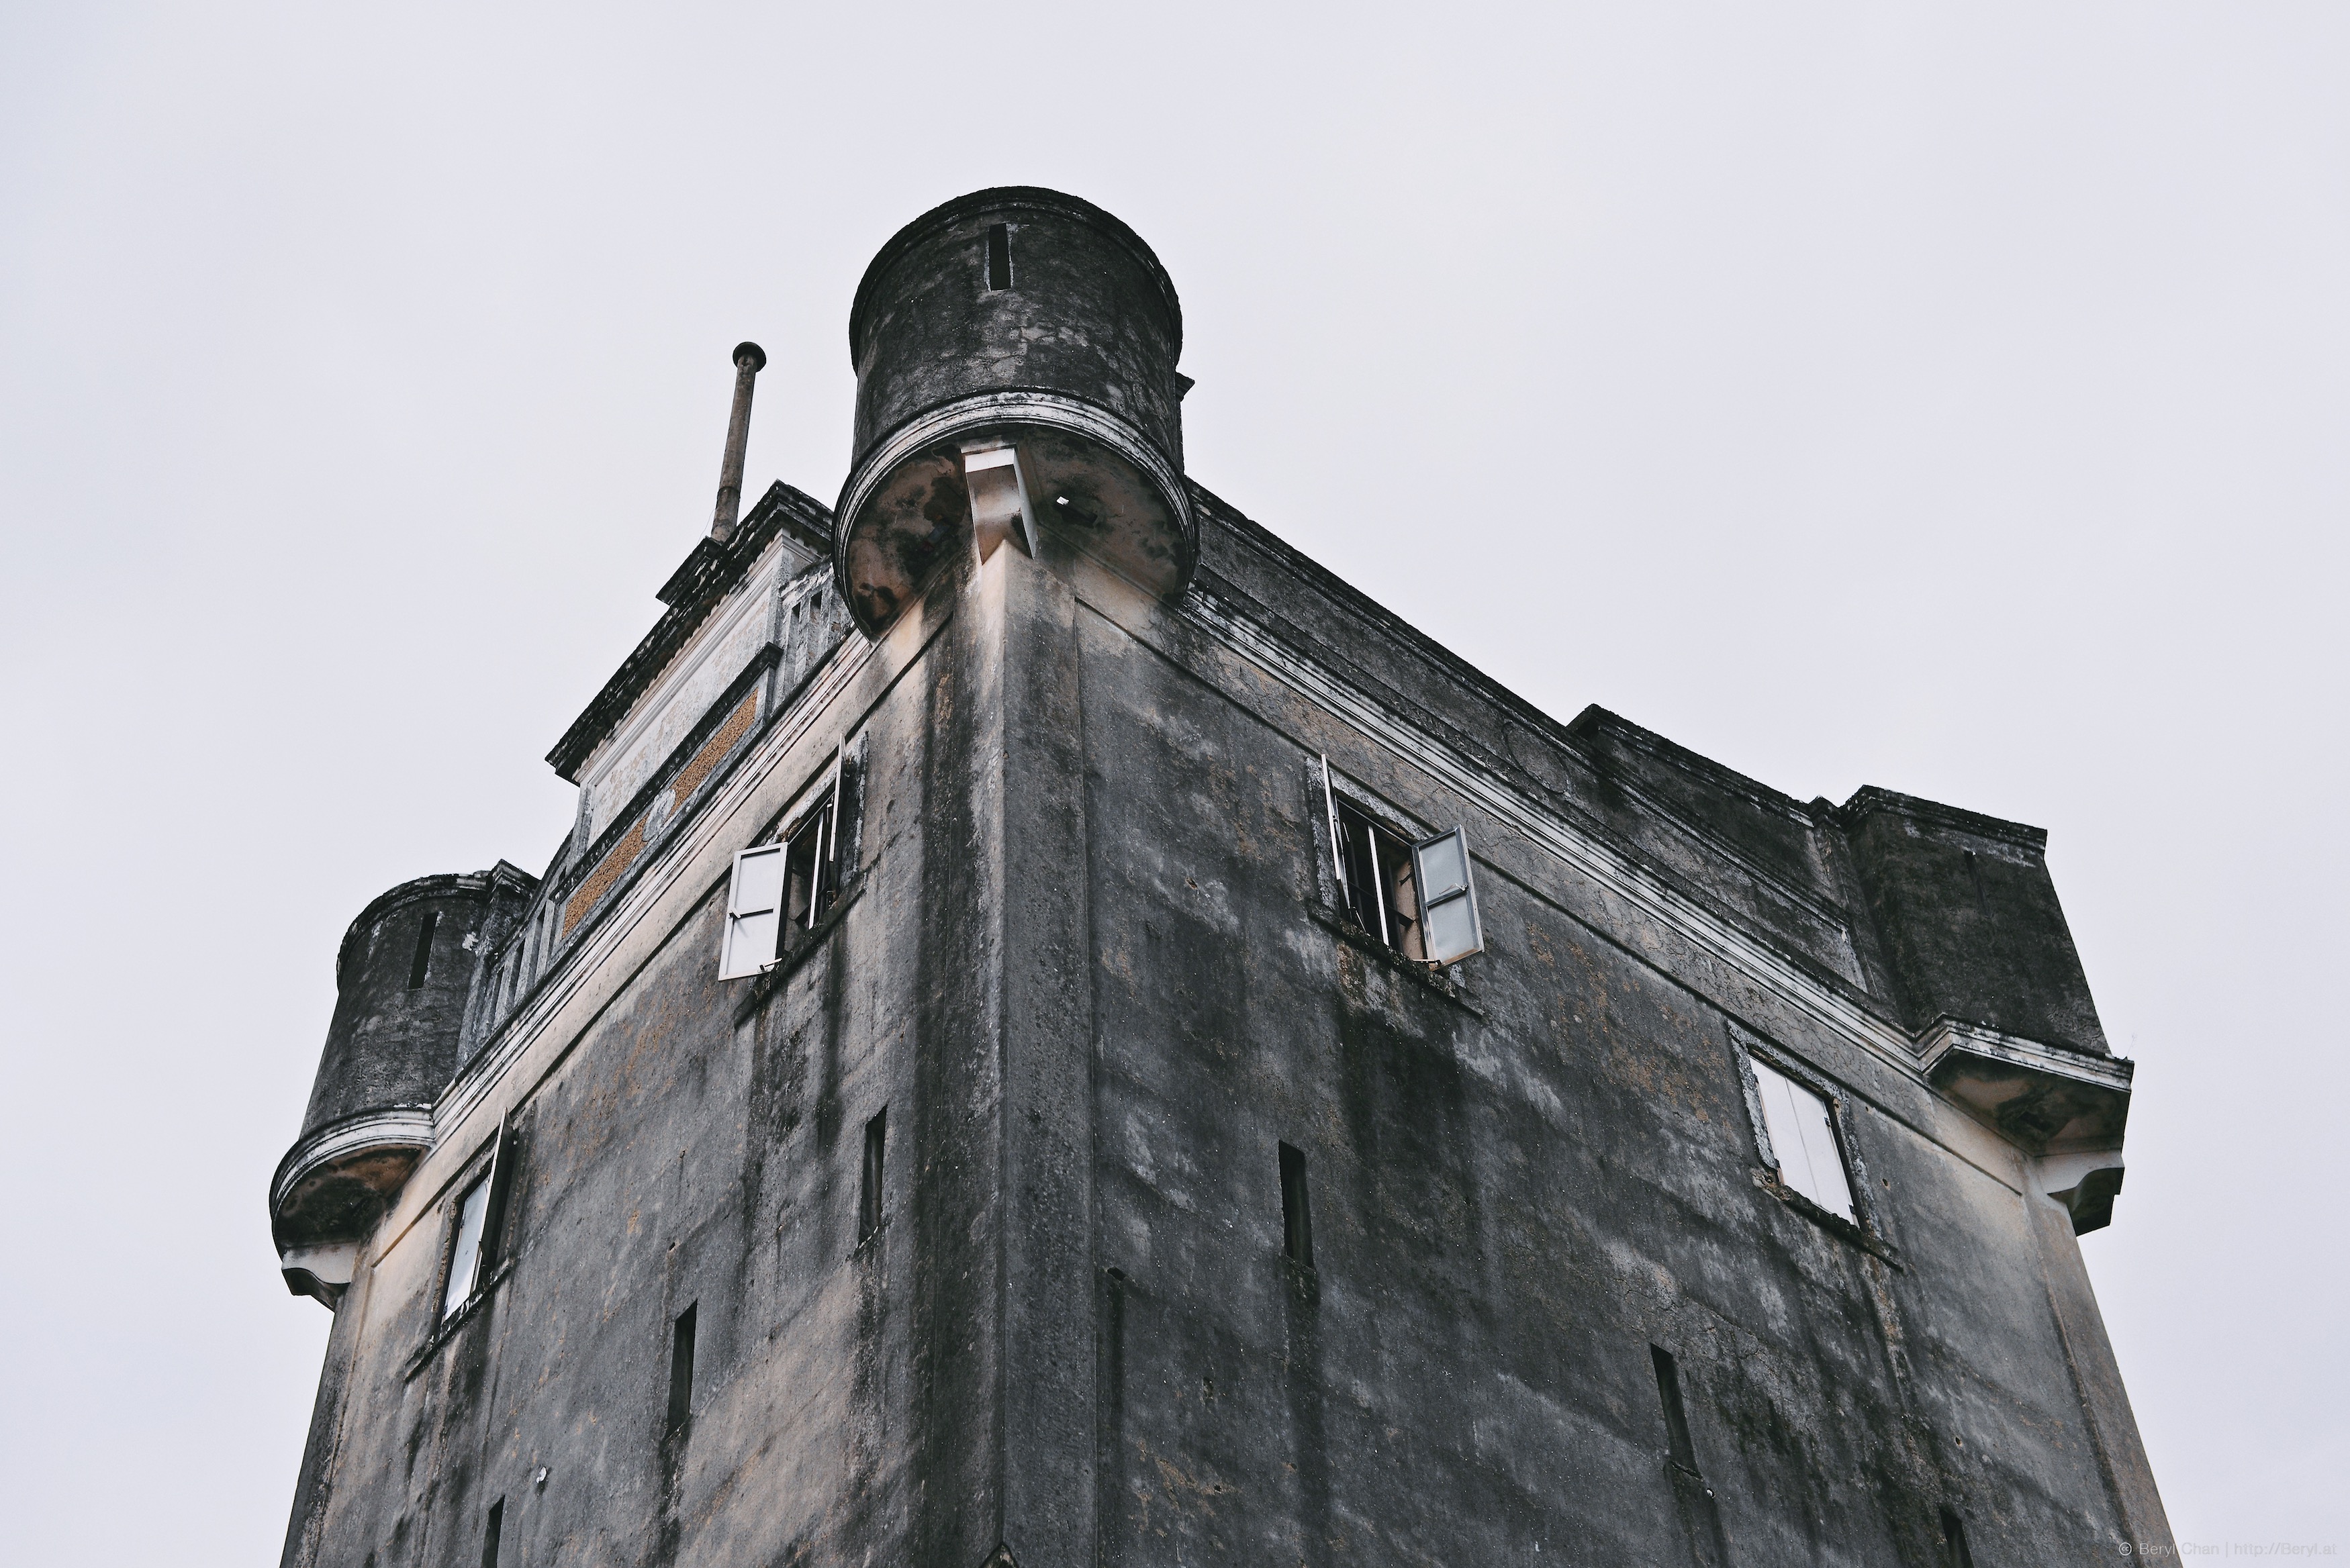
sky, vintage, building, old, monument, dslr, statue, chinese, tower, gray, nikon, rainy, 50mm, nikond800e, afsnikkor50mmf14g